Thomas D. Bailey

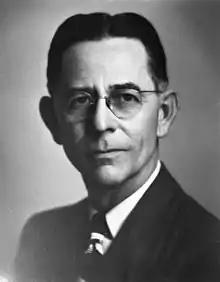
Thomas D. Bailey (circa 1953)

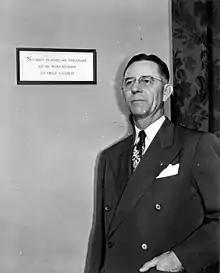
Thomas D. Bailey (1897-1974) with motto

Thomas D. Bailey (October 31, 1897 – August 10, 1974) was an American superintendent. He served as Florida Superintendent of Education from 1949 until 1965.